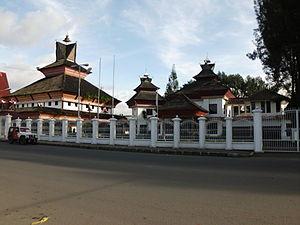
Kabanjahe est une town située à 2 heures de Medan, Sumatra du Nord, en Indonésie, et au sud de Berastagi. Kabanjahe est la capitale du kabupaten de Karo.